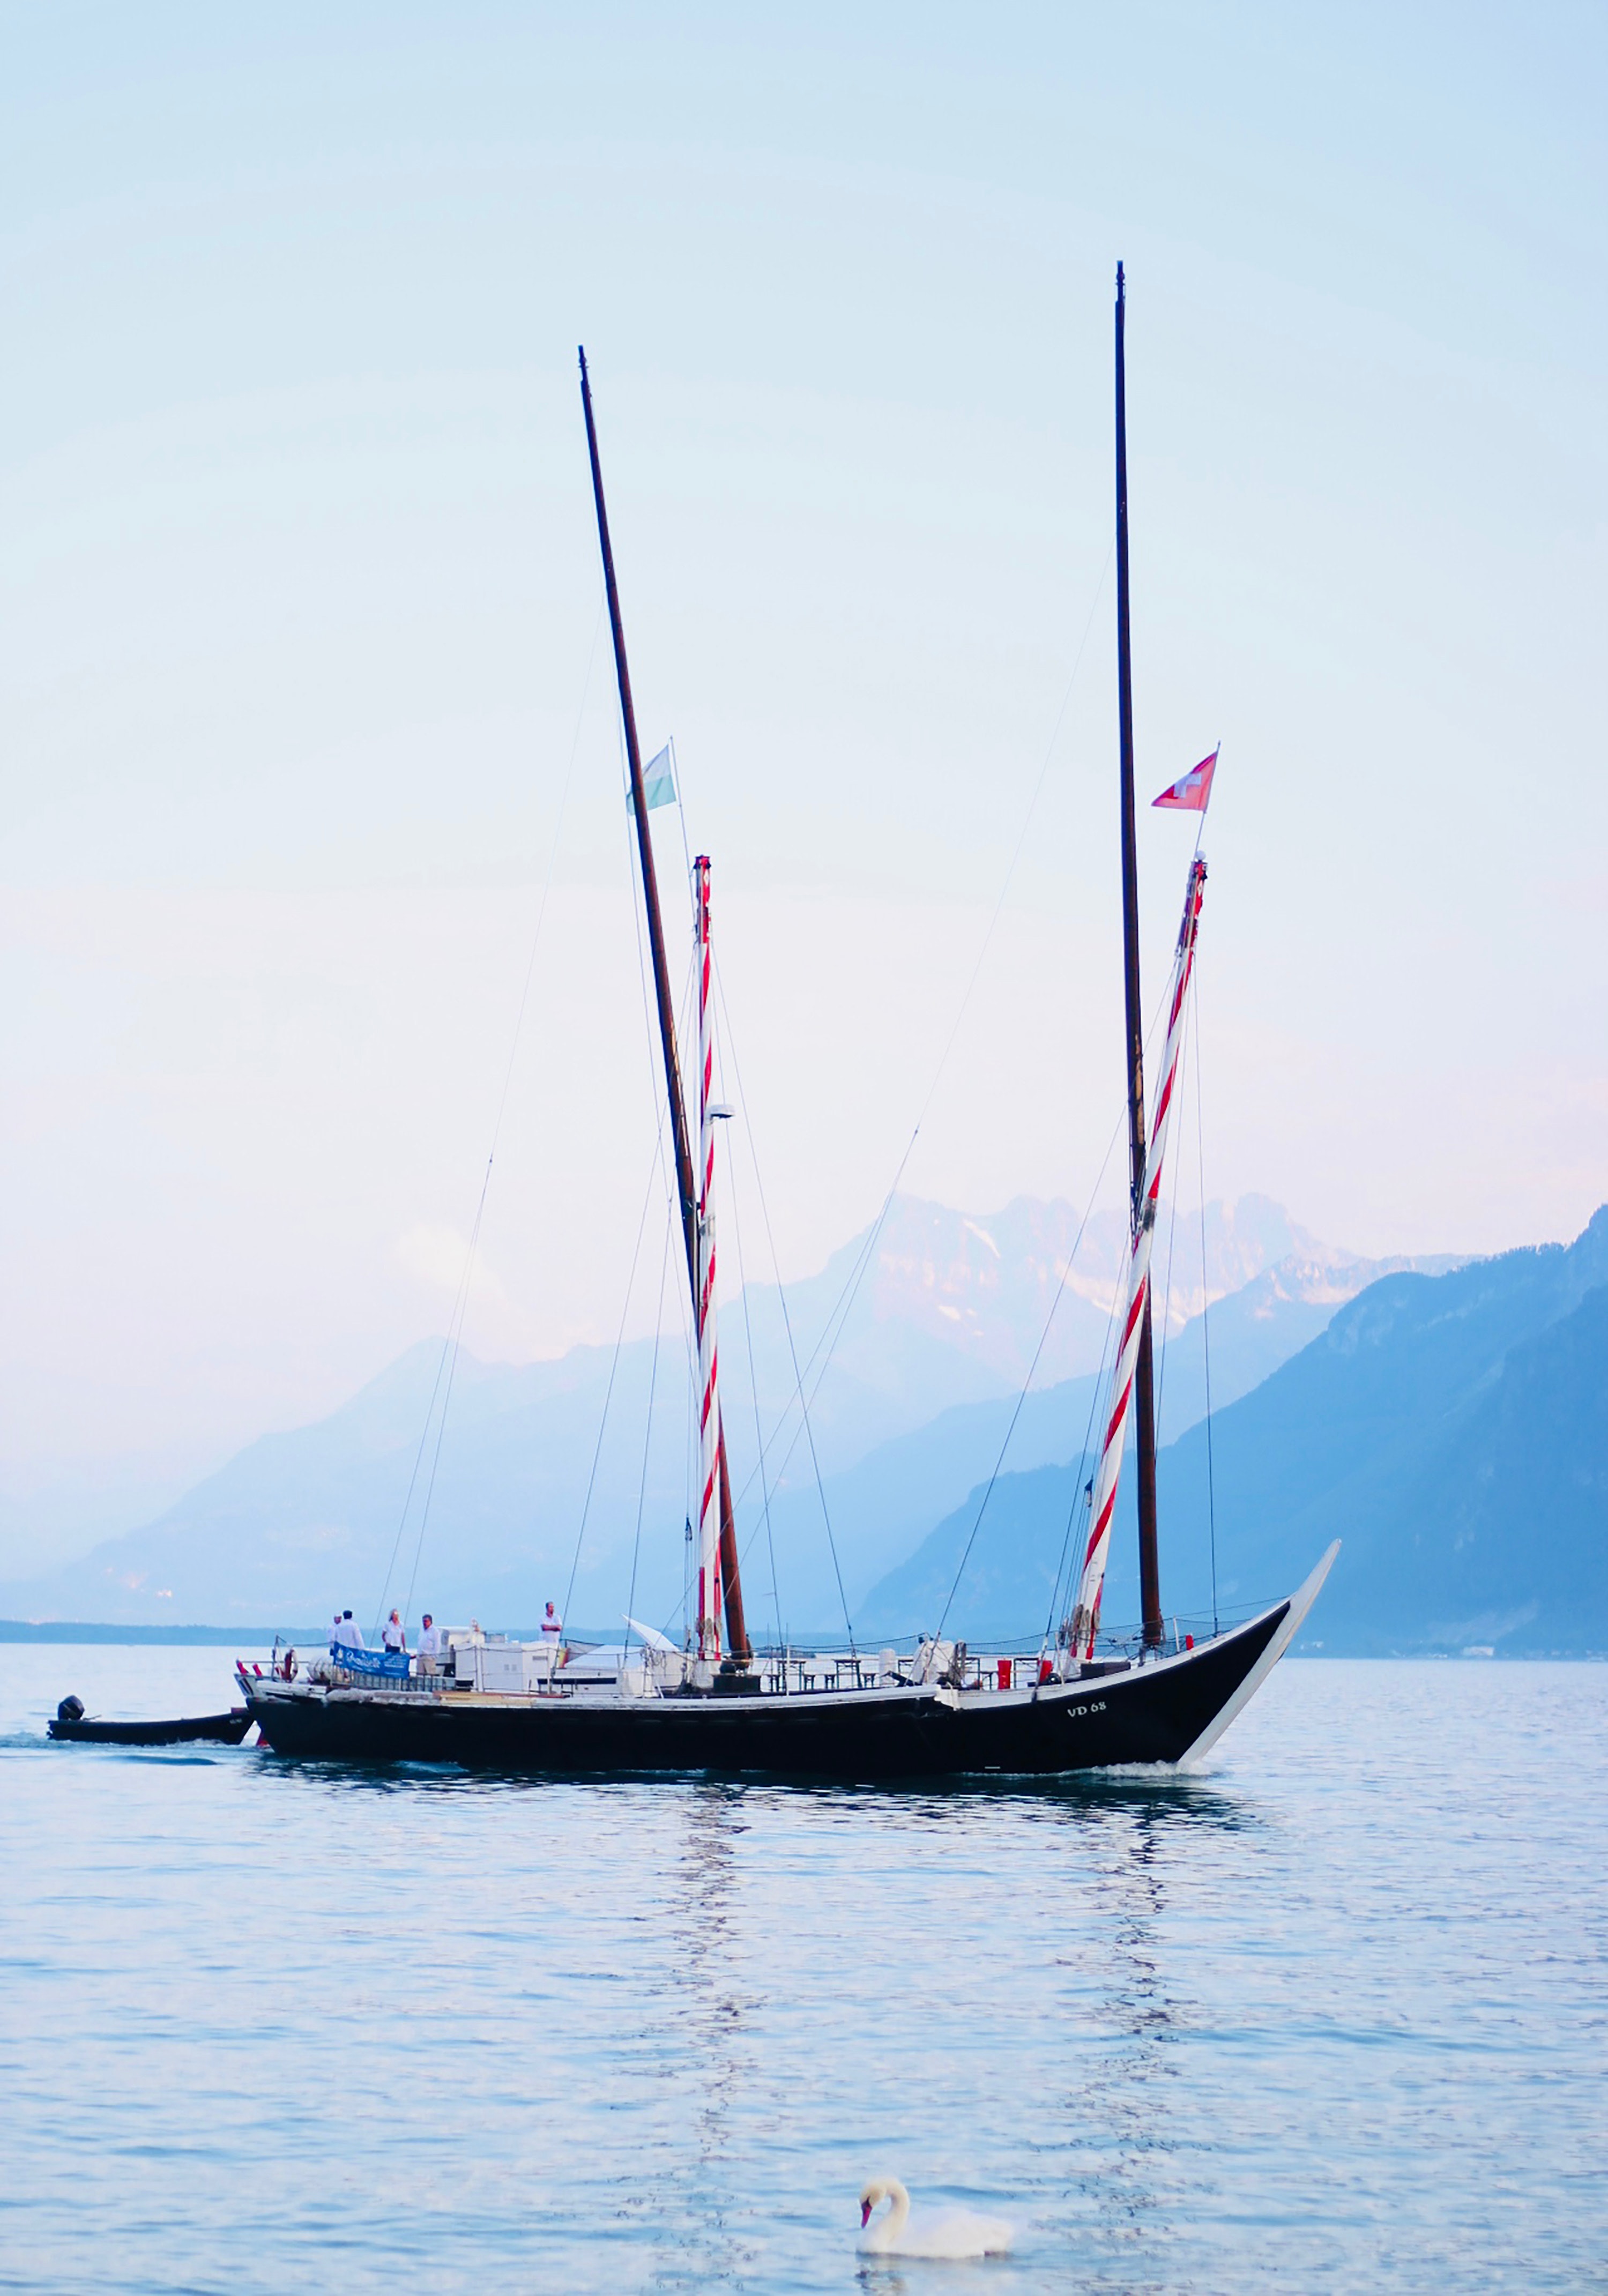
water transportation, boat, vehicle, watercraft, sailing, mast, sailboat, dhow, sail, calm, sky, sailing ship, schooner, ship, boating, galeas